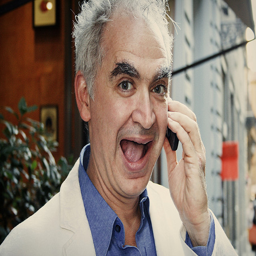
a close up of a person with a cell phone
A man making a goofy face as he holds something up to his face.
a man talking on a cell phone with his mouth agape
A surprised man talking on the cell phone.
An older man is talking on the phone